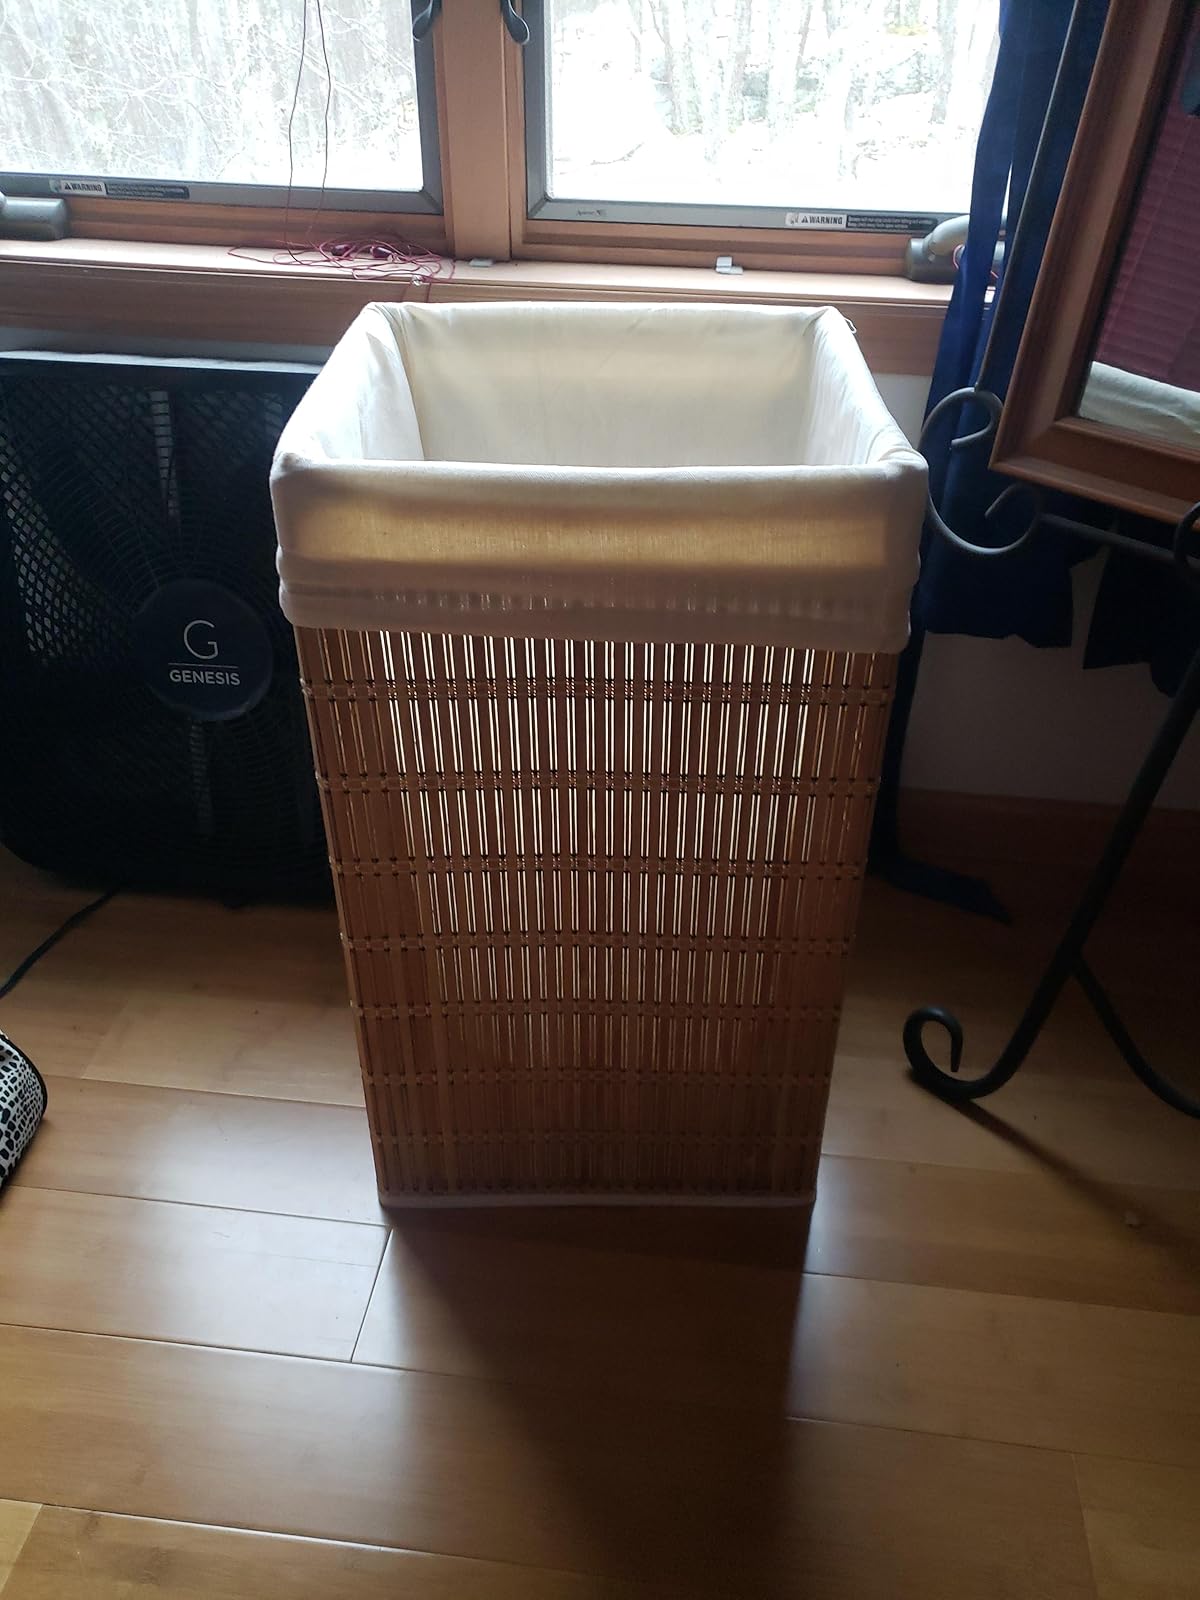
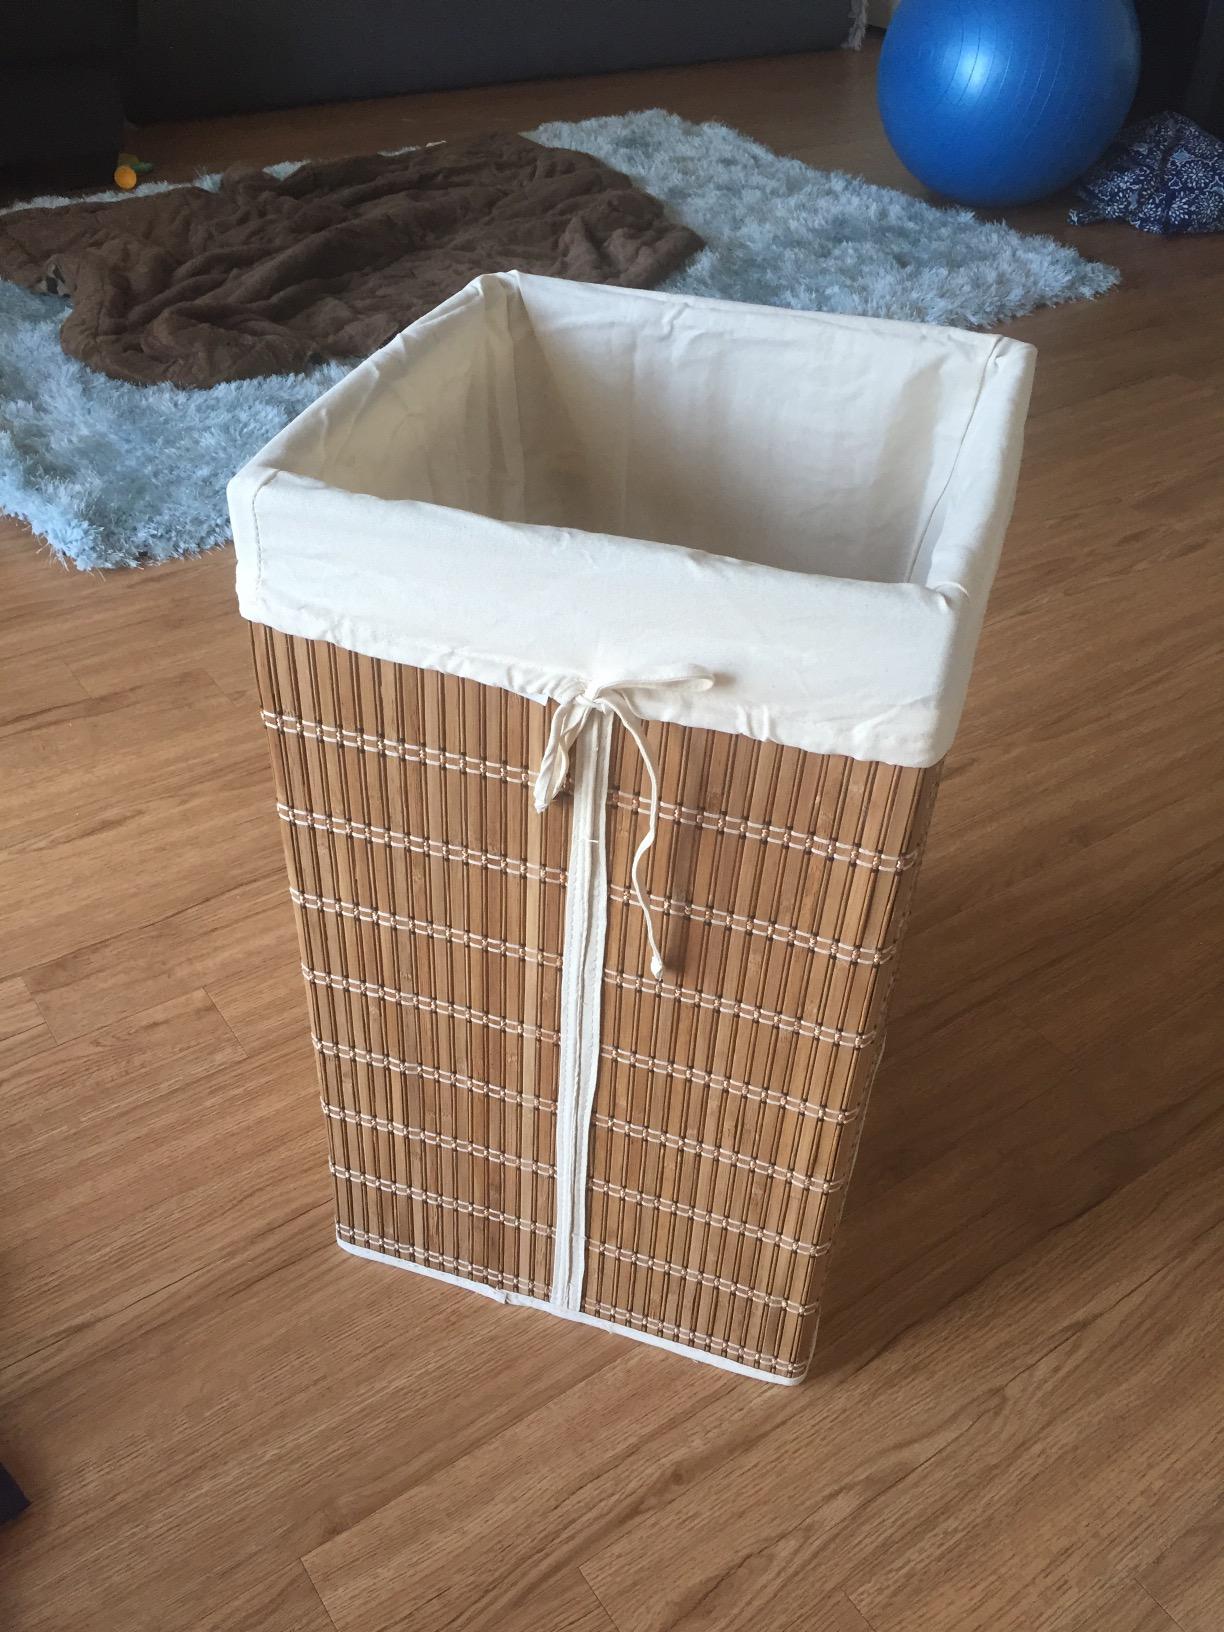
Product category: items_hamper
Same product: yes